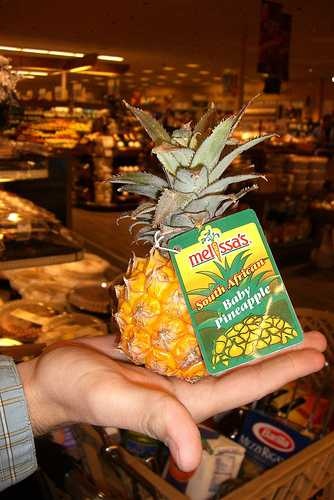
Label: Pineapple